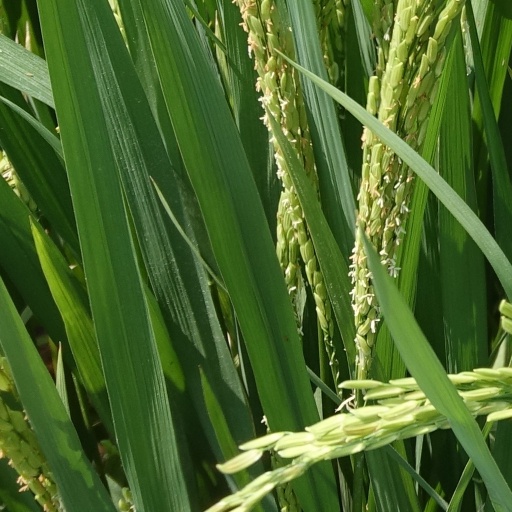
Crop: rice